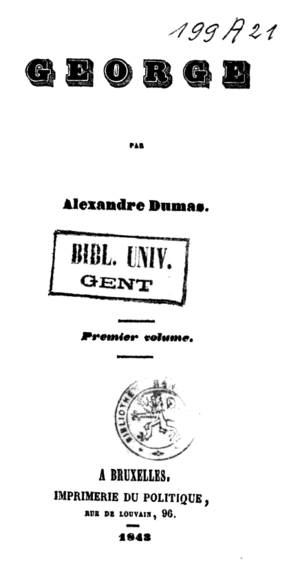
Page de titre de l'édition de George de Alexandre Dumas (père), imprimerie du politique, 1843. A noter que le titre imprimé est ""George"", sans ""s""."